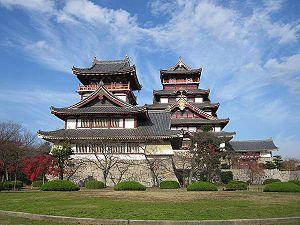
Le château de Fushimi, également connu sous le nom de château de Momoyama ou château de Fushimi-Momoyama, est un château situé dans le quartier de Fushimi-ku à Kyoto. La structure actuelle est une réplique de 1964 de l'original construit par Hideyoshi Toyotomi.